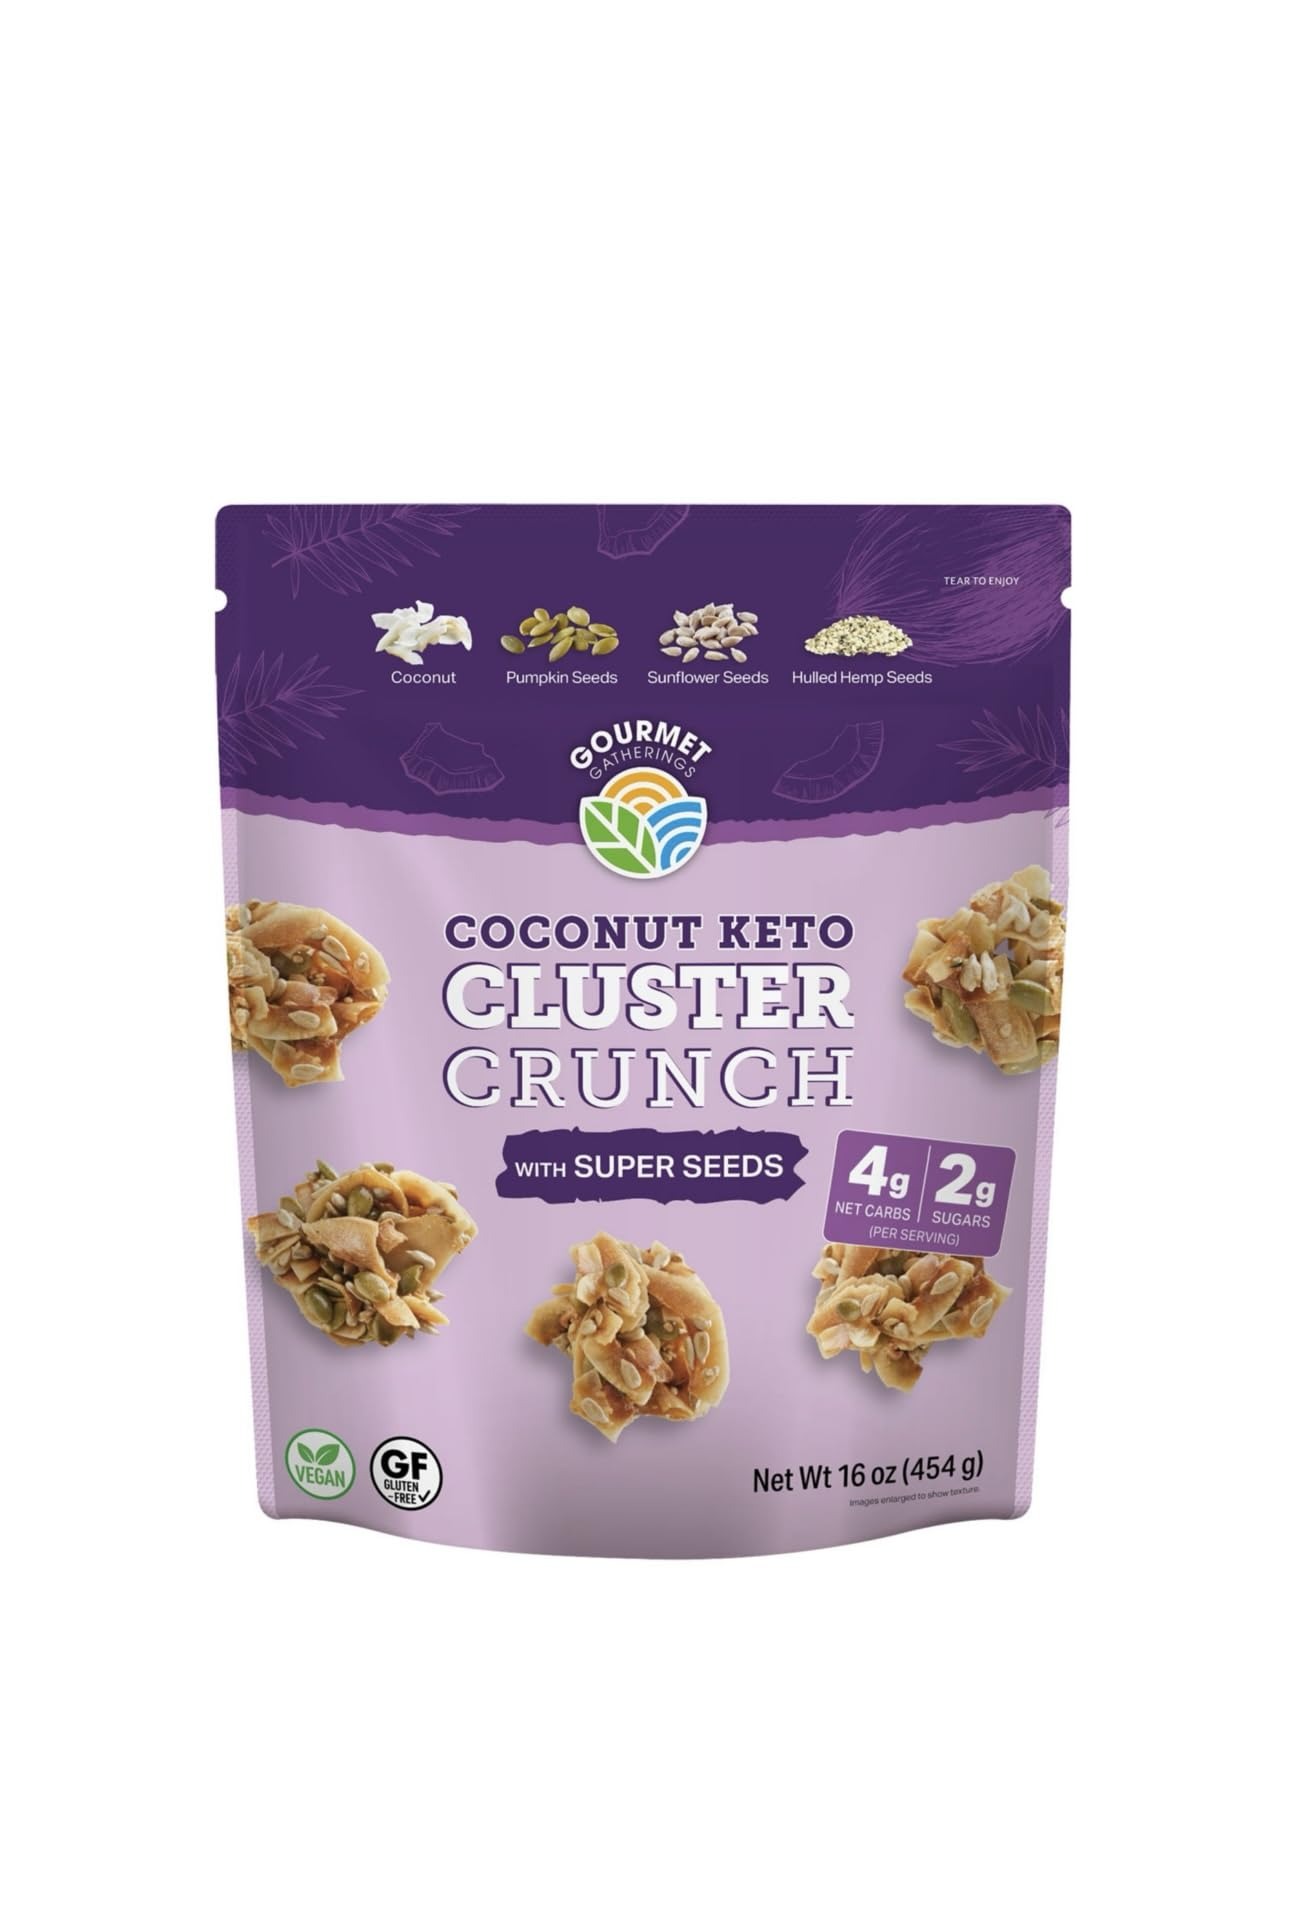
Item Name: Gourmet Gatherings Coconut KETO Cluster Crunch, sunflower, Pumpkin and Hulled Hemp seed, 16oz (Pack of 2)
Bullet Point: 16 oz. shareable bag Contains coconut, pumpkin seeds, sunflower seeds, hull hemp seeds These clusters are gluten-free, vegan, and free from preservatives, artificial colors or flavors Kosher certified Sprinkle them on your salad, mix them into your yogurt, or enjoy them on their own, they're a deliciously simple snack you'll love.
Product Description: Experience the delightful crunch of Gourmet Gatherings' Coconut Keto Clusters. These bite-sized snacks are perfect for those who enjoy a satisfying crunch with their snacks. Ideal for any time of the day, they are sure to satisfy your cravings. These Coconut Keto Clusters are crafted with carefully selected ingredients. They are gluten-free, making them a suitable snack for individuals with gluten sensitivity or those following a gluten-free diet. In addition, they are vegan-friendly, making them a great choice for those following a plant- Gourmet Gatherings' Coconut Keto Clusters are free from preservatives, artificial colors, and flavors. This means you can enjoy these tasty snacks without worrying about unwanted additives. They are a healthier alternative to traditional snacks, allowing you to indulge guilt-free.
Value: 16.0
Unit: Ounce

Price: 7.91